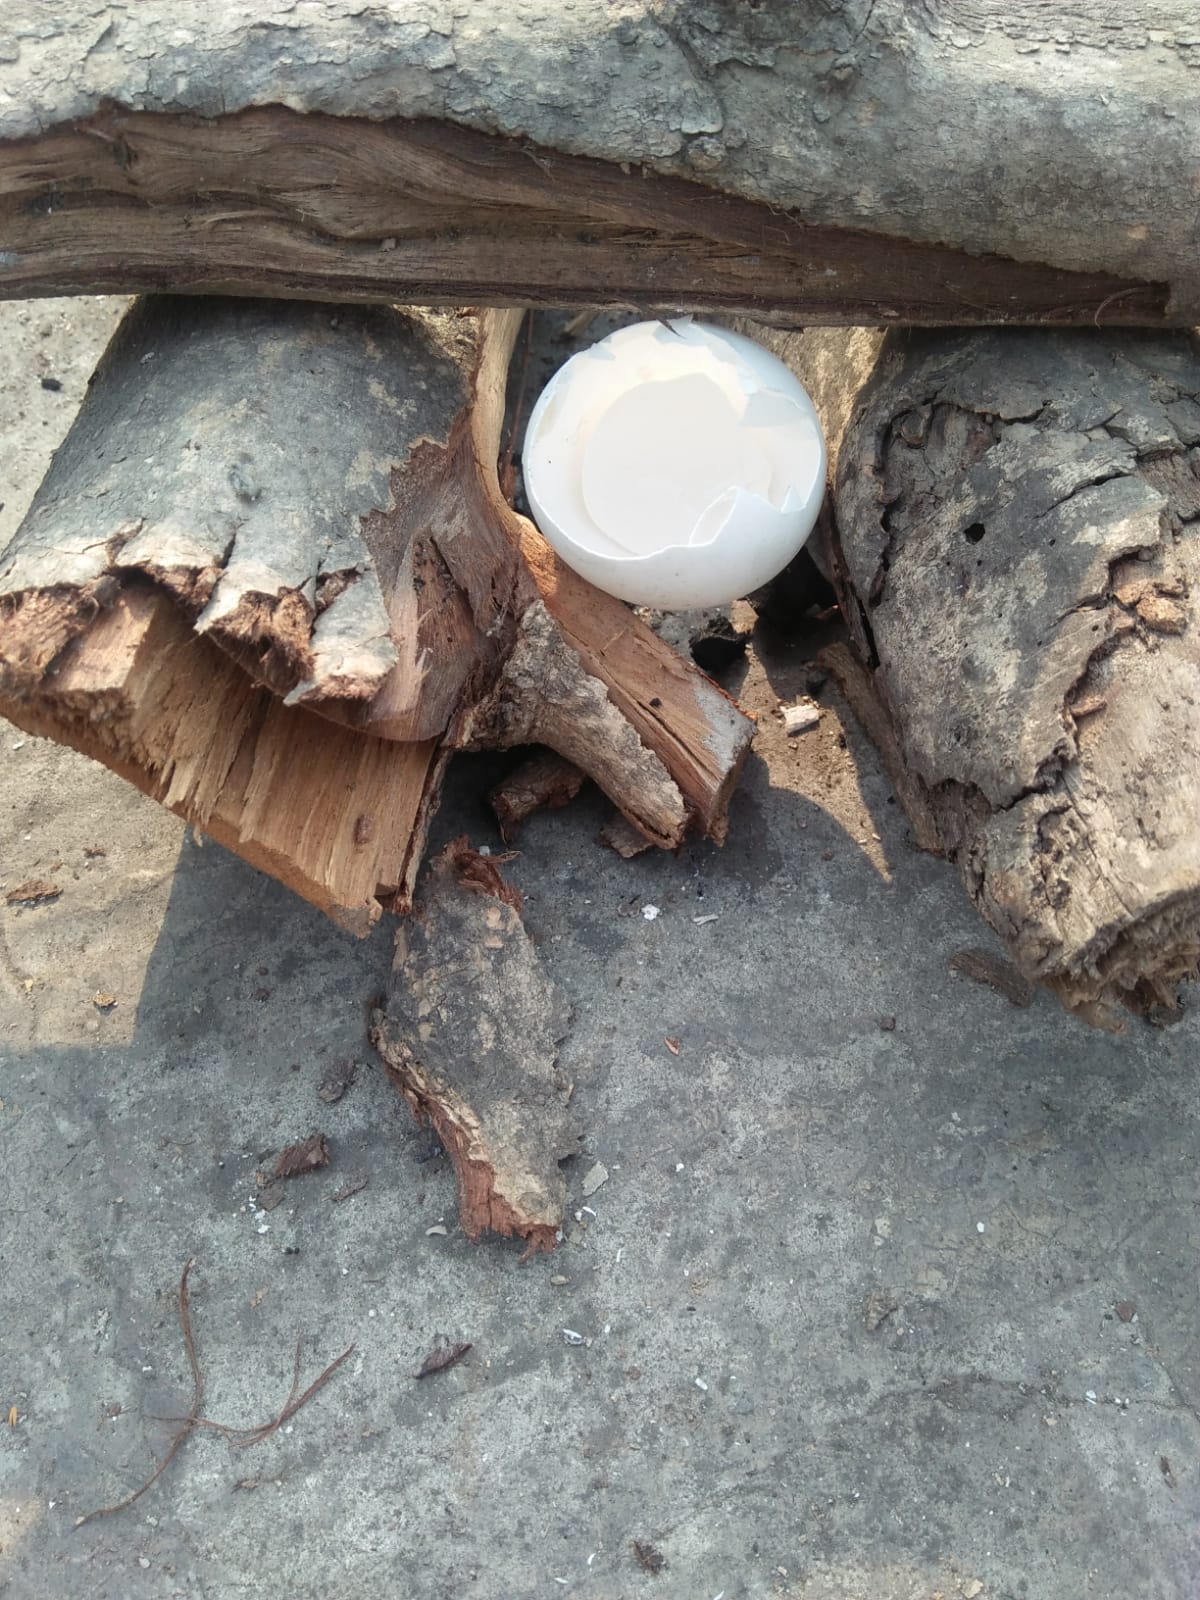
Label: eggshells